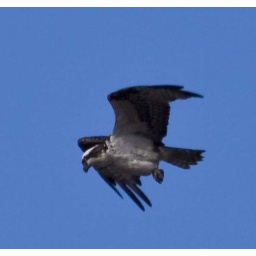
Osprey over the salinas river and artichoke field canals